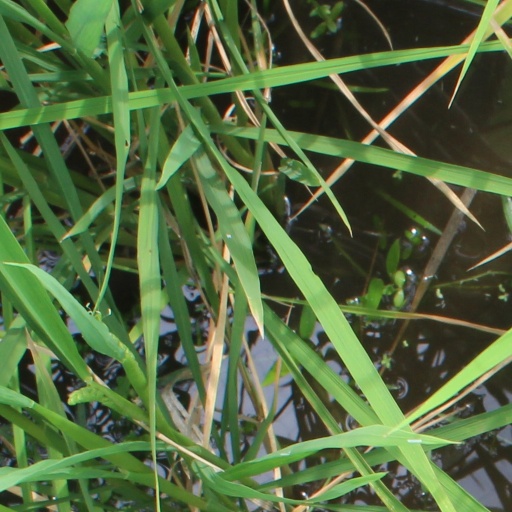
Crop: rice